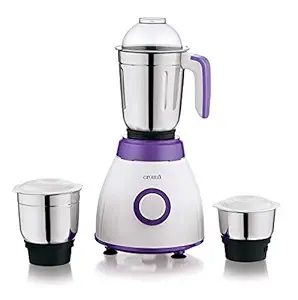
Croma 500W Mixer Grinder with 3 Stainless Steel Leak-proof Jars
Category: Home&Kitchen
Price: 1290 (list price: 2500)
Rating: 4 (6,530 ratings)
About this product: Powerful Motor - 500W motor for best grinding experience even with tough ingredients like black whole gram (dal) for preparing tasty vadas and dosas; Power requirement: 230VAC, 50Hz|Specialized stainless steel blades helps you to cut even the toughest ingredients and gives the finest paste and purees for daily cooking of chutneys, dips, masalas and pastes; Motor overload protection for safety|3 detachable stainless steel jars with polished blades for fine grinding (Wet & Dry Grinding Jar (0.5 Liters), Liquidizing & Blending Jar (1 Liters), Chutney Jar (0.3 Liters)) and The jars are leak-proof for spill-free grinding experience; Jar Material: Stainless Steel ; Blade Material : Stainless Steel ; Body Material: ABS body|This product does not require installation. Safeguards your motor by automatically shutting it off in case of over heating; Power Cord: 1.5M|Warranty - 2 years serviceable onsite warranty; Manufactured In: India